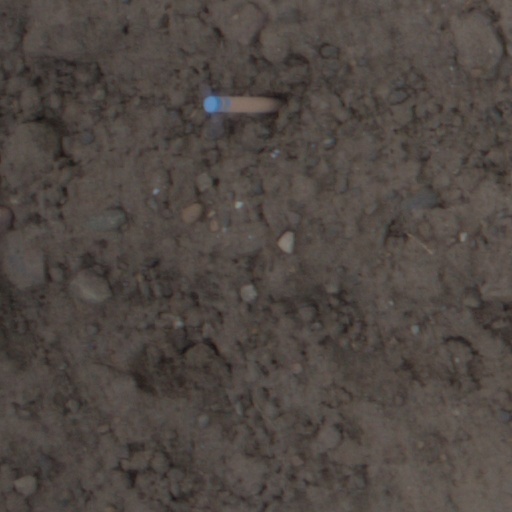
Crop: wheat